Slettnes Nature Reserve

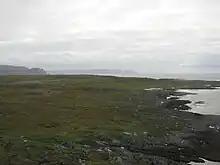
View of the reserve from the lighthouse

The Slettnes Nature Reserve is a 1158 ha protected area of land in Gamvik Municipality in Finnmark county, Norway. It borders the Arctic Barents Sea near the village of Gamvik on the northern coast of the Nordkinn Peninsula. The Slettnes Lighthouse lies within the reserve.